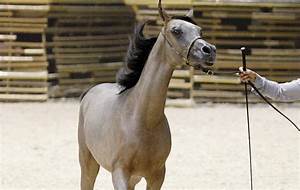
Label: cavallo